Home Army

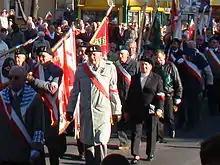
Home Army veterans at Sanok, Poland, 11 November 2008

The Home Army was officially disbanded on 19 January 1945 to avoid civil war and armed conflict with the Soviets. However, many former Home Army units decided to continue operations. The Soviet Union, and the Polish communist government that it controlled, viewed the underground, still loyal to the Polish government-in-exile, as a force to be extirpated before they could gain complete control of Poland. Future Secretary General of the Polish United Workers' Party, Władysław Gomułka, is quoted as saying: "Soldiers of the AK are a hostile element which must be removed without mercy." Another prominent Polish communist, Roman Zambrowski, said that the Home Army had to be "exterminated."